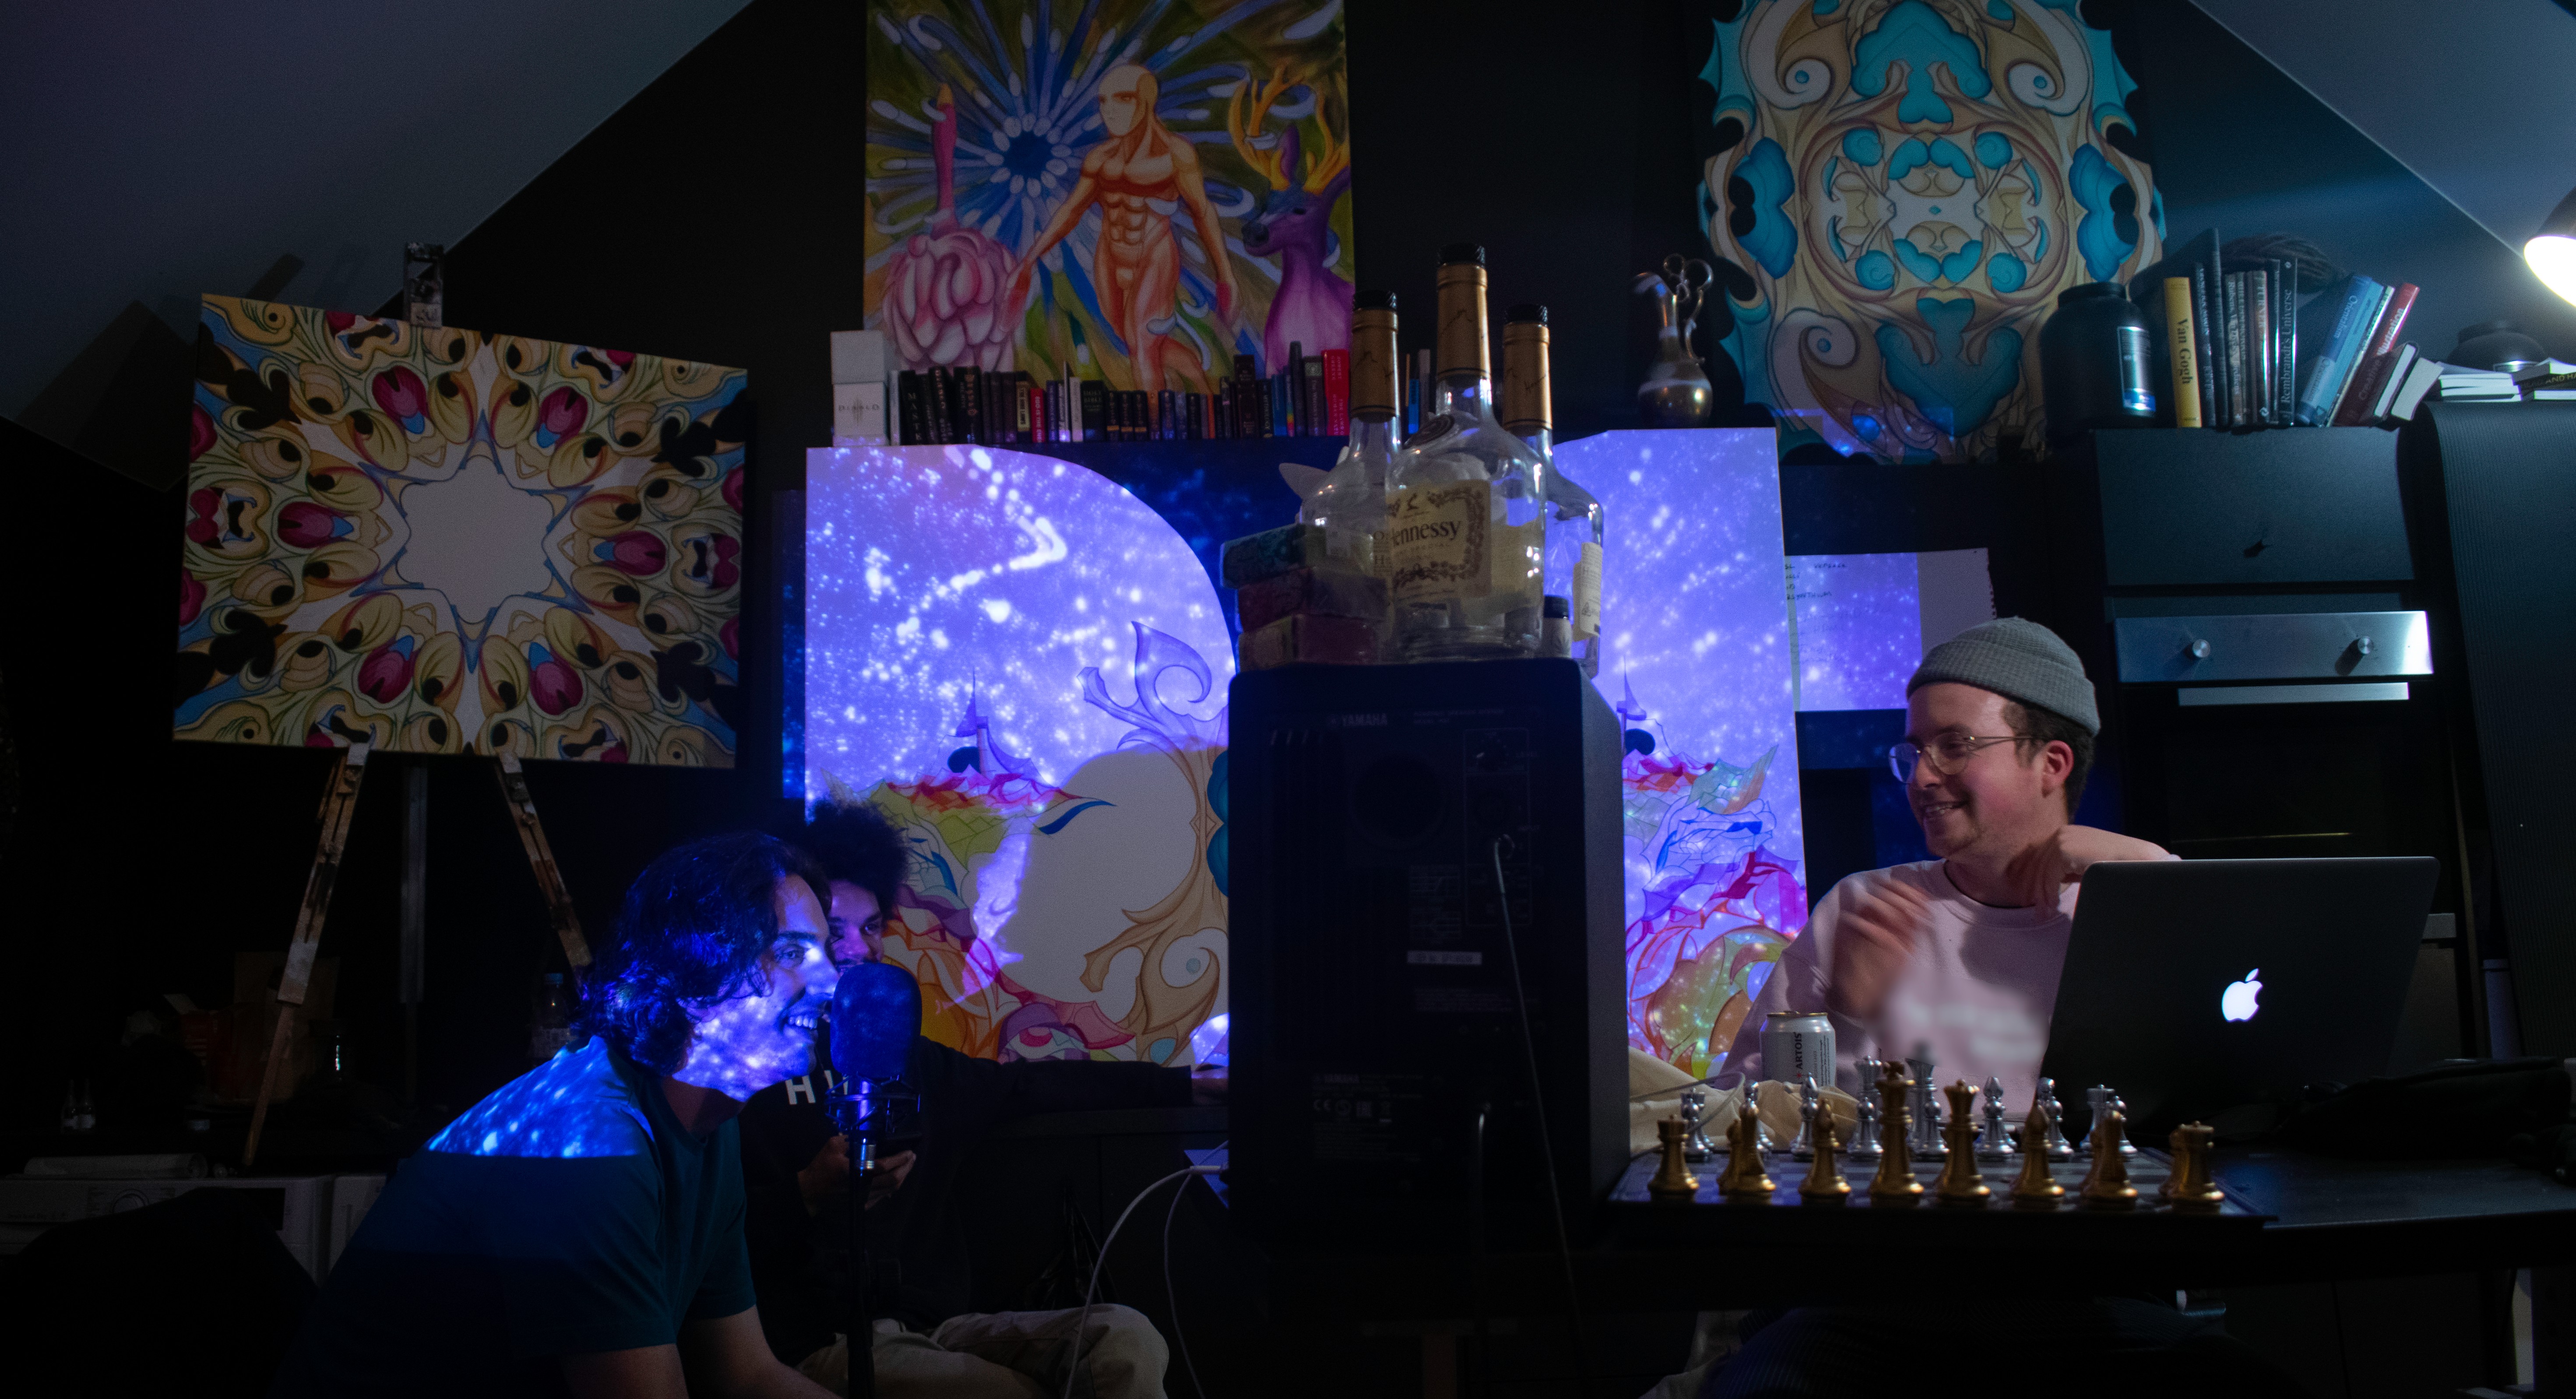
Brecht, Corbeel, illustration, art, work, photography, outside, inside, light, composition, national, nature, color, colour, design, popular, tree, france, belgium, germany, italy, brussels, Brecht Corbeel, decoration, props, concept art, photobashing, reference, blog, people, panda, performance, lighting, stage, event, fun, performing arts, performance art, display device, world, Visual effect lighting